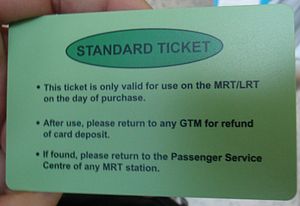
Mass Rapid Transit (Singapore) / Billetter og priser / Billetter
Éndags-billet på MRT
Mass Rapid Transit, også kendt under forkortelsen MRT, er et metrosystem i Singapore. Set i forhold til byens størrelse er det enormt, idet det når ud til størstedelen af byen. Den første del af metrosystemet åbnede i 1987, hvilket gør det til den næstældste metro i Sydøstasien, efter Manila i Filippinerne. Metroen er vokset voldsomt siden grundlæggelsen, hvilket hænger sammen med Singapores ambition om at gøre MRT til rygsøjlen i bystatens offentlige transport. I år 2012 blev metroen i gennemsnit brugt dagligt af 2,649 millioner rejsende, hvad der er ganske imponerende set i forholdet til antallet af indbyggere i Singapore.